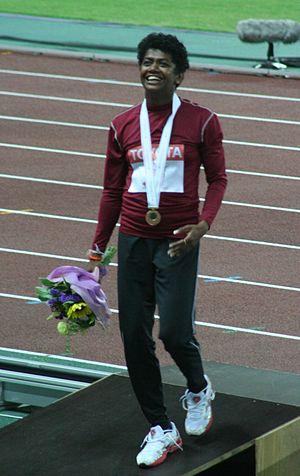
Les records du Sri Lanka d'athlétisme sont les meilleures performances réalisées par des athlètes srilankais et homologuées par la Fédération srilankaise d'athlétisme.
Susanthika Jayasinghe, née le 17 décembre 1975 à Uduwaka, est une athlète srilankaise, évoluant sur le sprint.